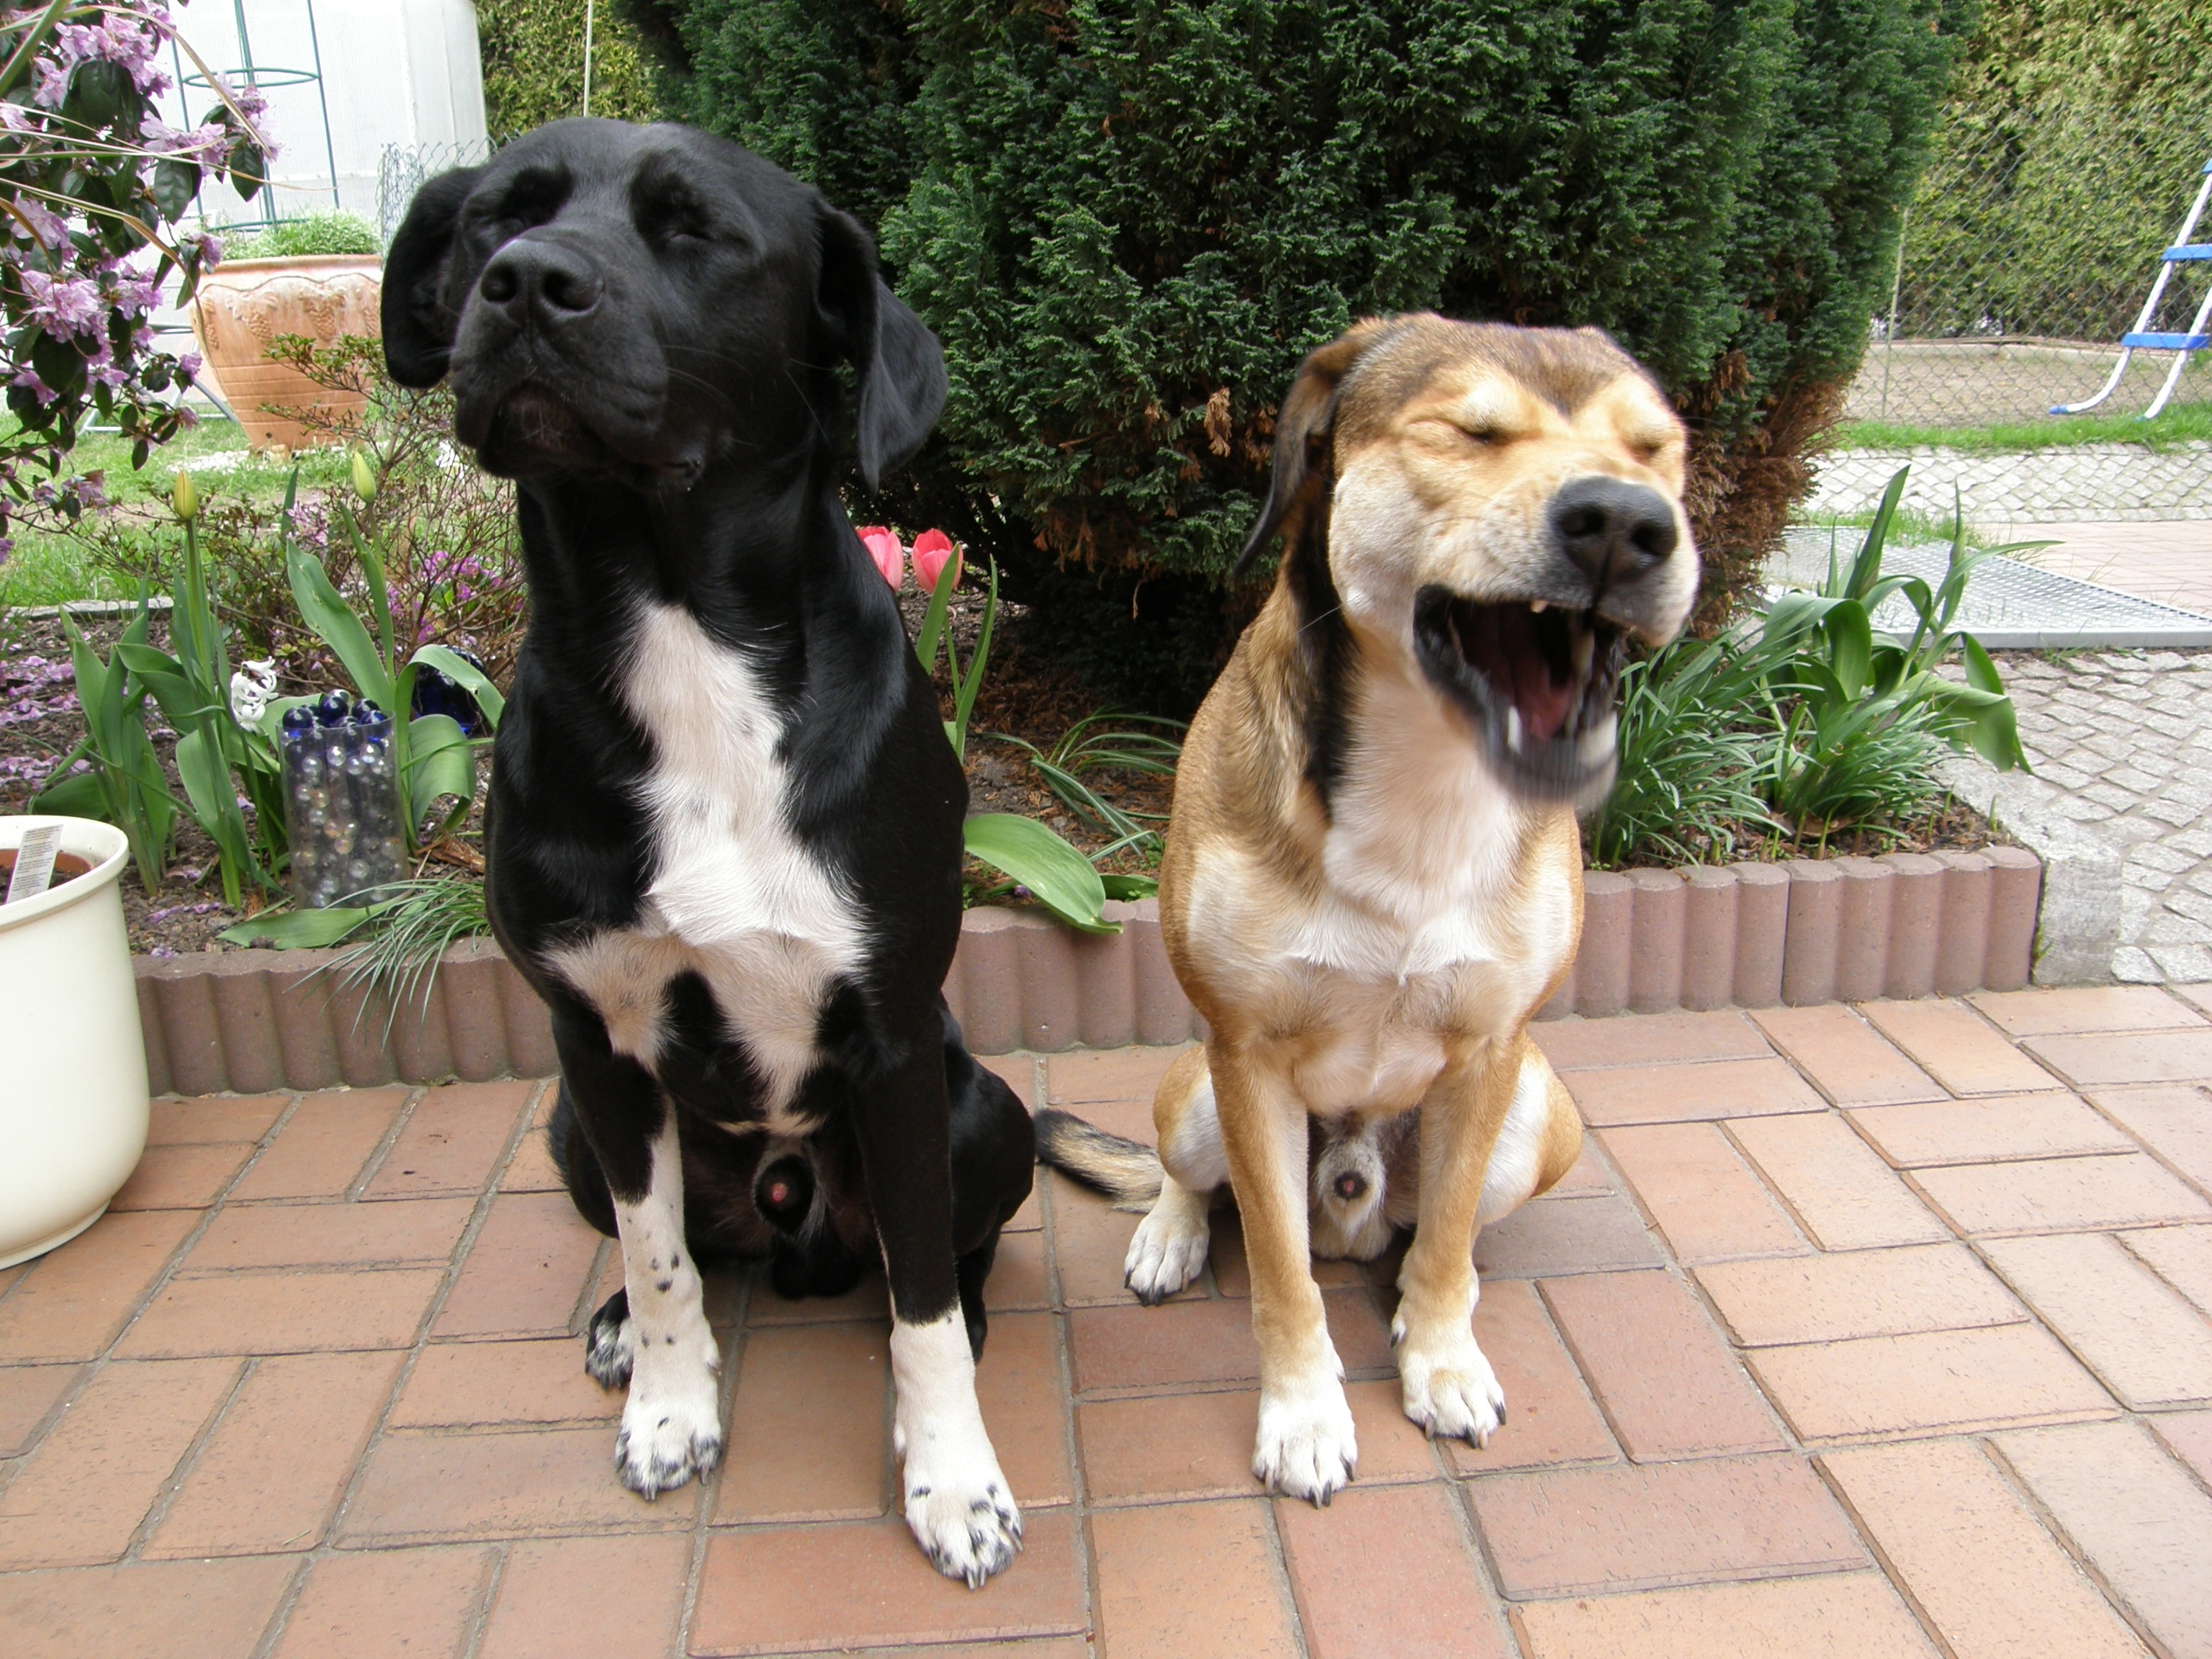
dog, animal, mammal, dogs, animals, vertebrate, dog breed, guard dog, dog like mammal, carnivoran, dog breed group, dog crossbreeds